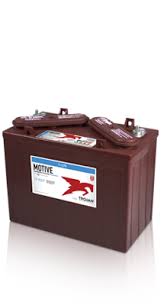
Waste category: battery